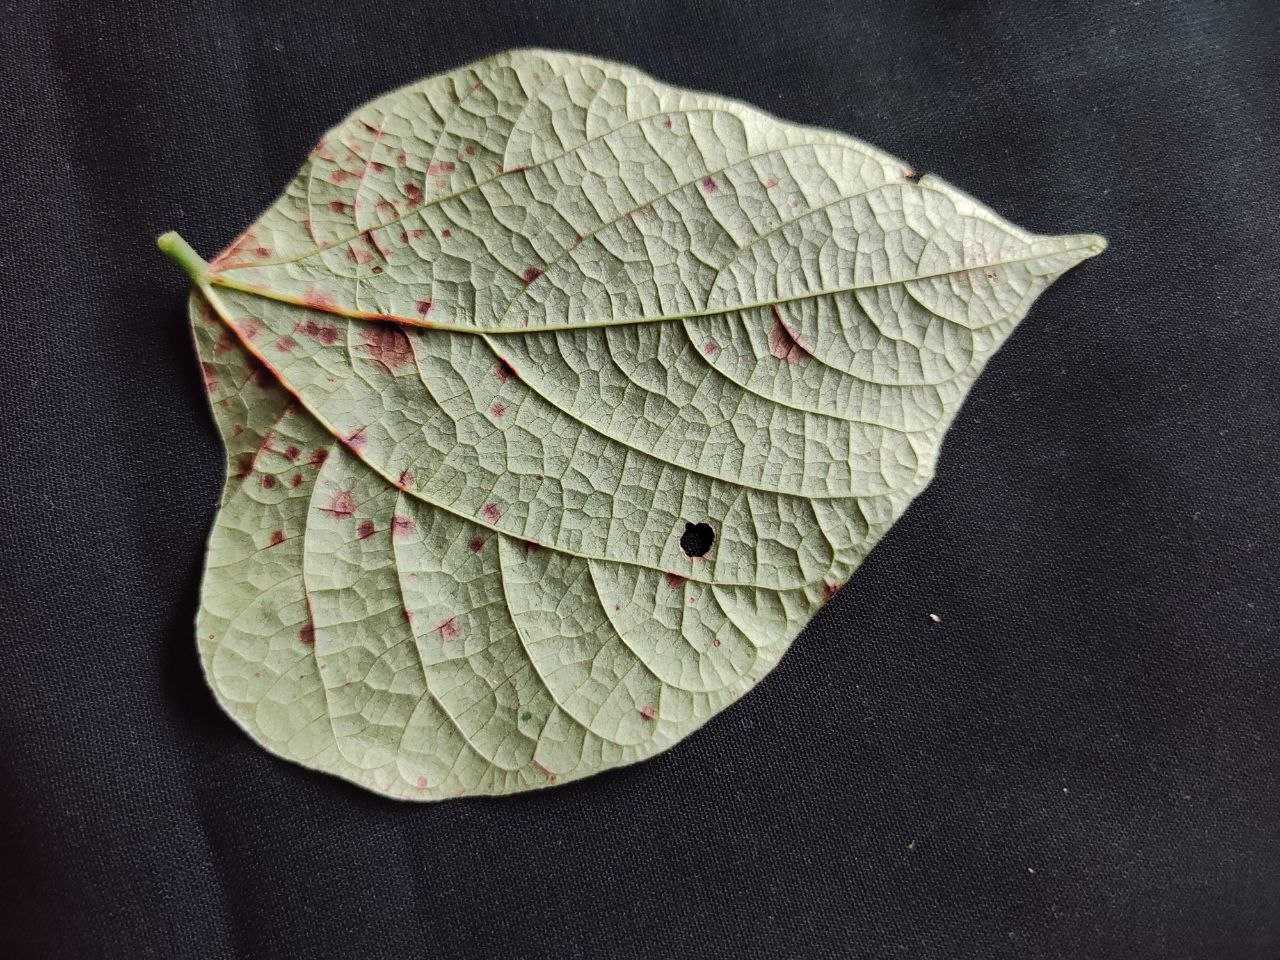
Crop: bean
Leaf condition: Rust